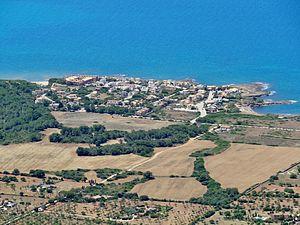
Artà, en catalan et officiellement, est une commune d'Espagne de l'île de Majorque dans la communauté autonome des Îles Baléares. C'est une des cinq comarques du Llevant. La commune comprend six localités : Artà, localité principale et siège de mairie, Colònia de Sant Pere, Betlem, Montferrutx, S'Estanyol et Sant Pere.